Kim Ku

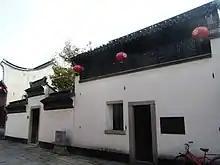
Kim Ku's first hideout after escaping Shanghai. The stone memorial to Kim can be seen in front. (2013)

On April 29, member Yun Bong-gil detonated a bomb that killed and wounded several Japanese military and colonial leadership in Shanghai's Hongkou Park. Among the dead was Commander in Chief of the Shanghai Expeditionary Army General Yoshinori Shirakawa. After a botched suicide attempt at the scene of the crime, Yun was captured and later executed on December 19.